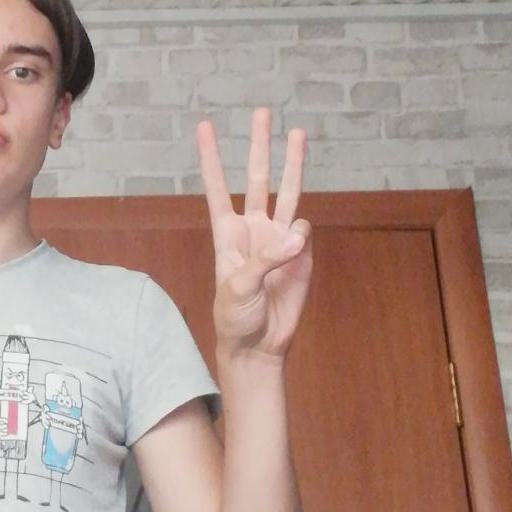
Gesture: three